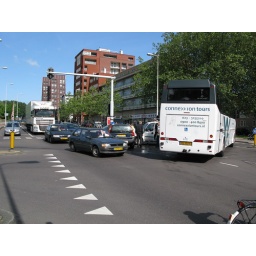
Een hoop lawaai. Iedereen boos in de Jan van Galenstraat.